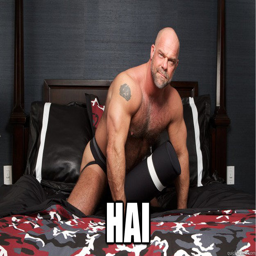
a creepy guy at the gym let all of the air out of my tires i 'm scared that if i 'm not nice to him , he will do something worse